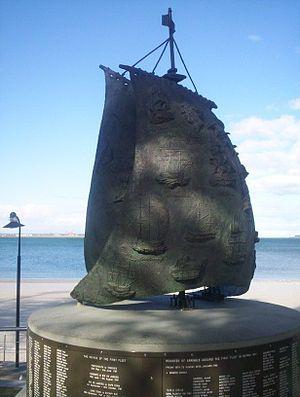
First Fleet est le nom donné aux onze premiers navires qui, en mai 1787, partirent établir la première colonie européenne en Nouvelle-Galles du Sud. La colonie fut un établissement pénitentiaire et marqua les débuts de la déportation de bagnards en Australie. Les bateaux étaient sous l'autorité du capitaine Arthur Phillip.